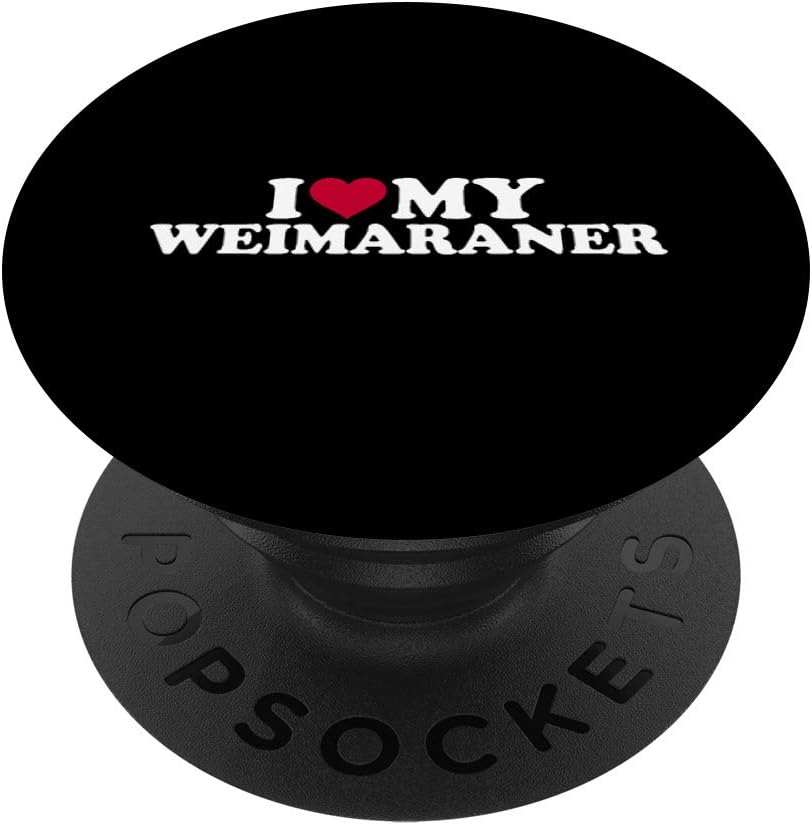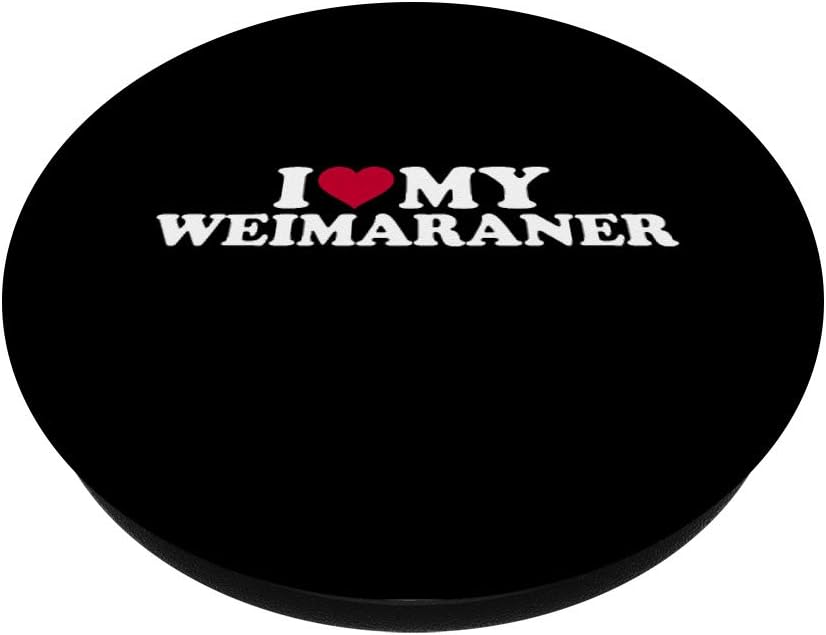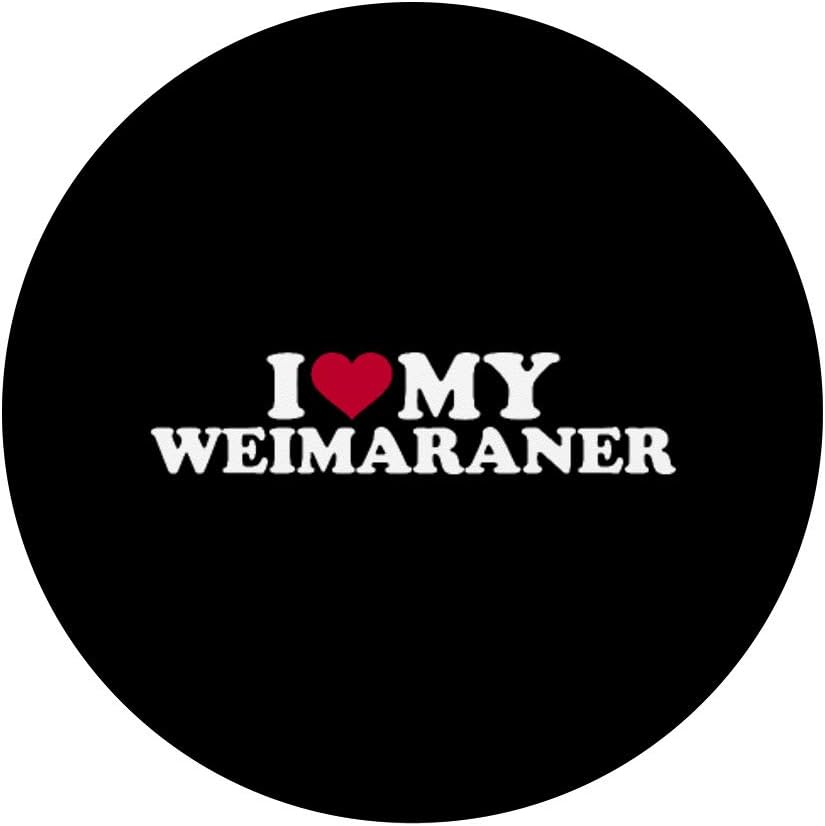
I love my Weimaraner PopSockets Grip and Stand for Phones and Tablets
Category: Cell Phones & Accessories
This Weimaraner design is perfect for you or your friends, if you are interested in Weimaraner. This Weimaraner product is an awesome gift for birthdays, christmas, easter or just for yourself. All your Weimaraner friends will love this product. We have a wide range of different Weimaraner designs for an incredible number of occasions.
Features: I love my Weimaraner with red heart for all dog owners. | PopGrip with swappable top; switch out your PopTop for another design or remove it completely for wireless charging capabilities. (Not compatible with Apple MagSafe wireless charger or MagSafe wallet.) | Expandable stand to watch videos, take group photos, FaceTime, and Skype handsfree. | Advanced adhesive allows you to remove and reposition on most devices and cases. | Note: Will not stick to some silicone, waterproof, or highly textured cases. Works best with smooth, hard plastic cases. Will adhere to iPhone 11, but not to the iPhone 11 Pro nor the iPhone 11 ProMax without a suitable case.